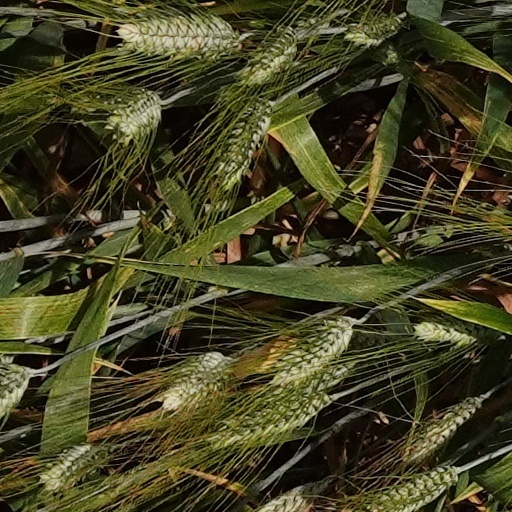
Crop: wheat